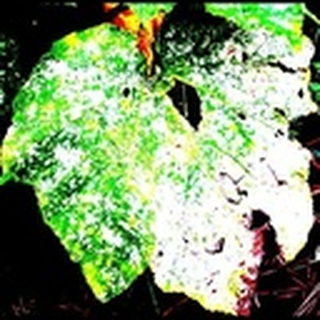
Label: cotton_powdery_mildew